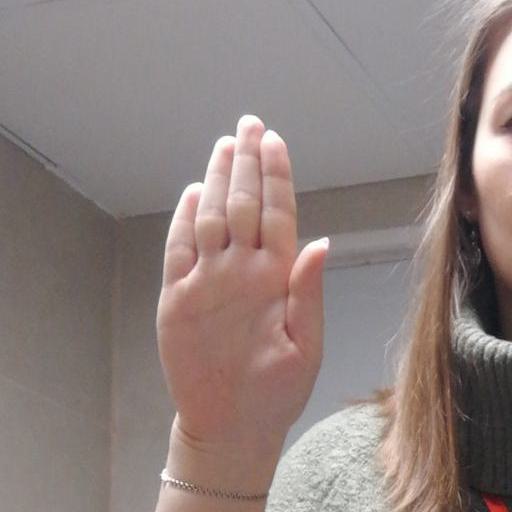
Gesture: stop